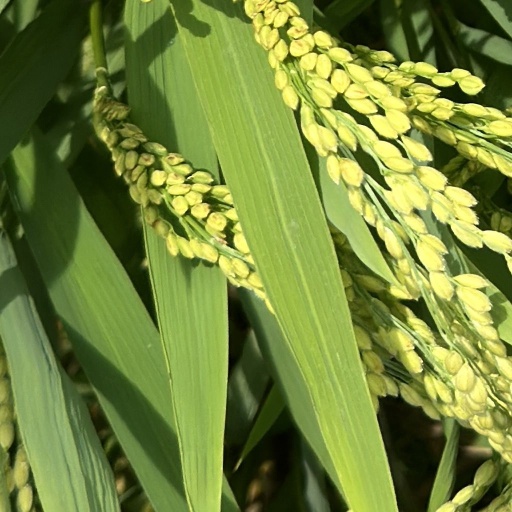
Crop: rice